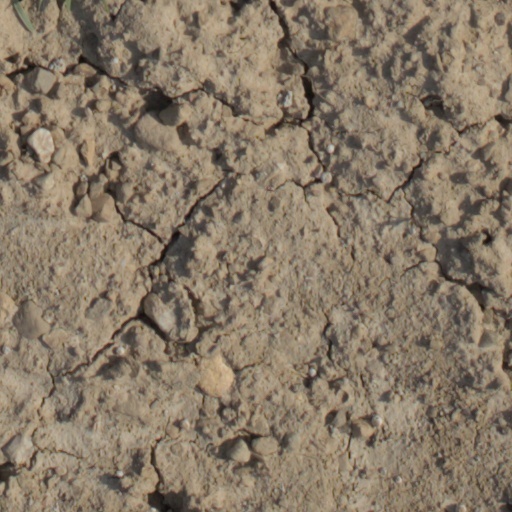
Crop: wheat